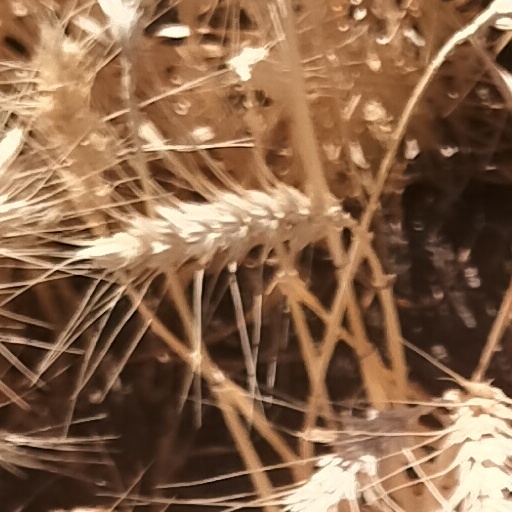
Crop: wheat